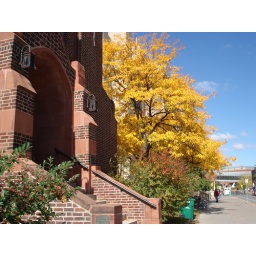
i love the yellow tree and the blue sky in the background